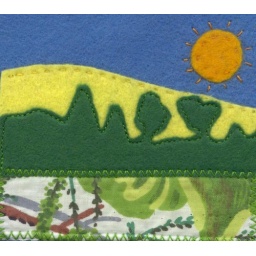
Bright yellow fields of rapeseed near my home